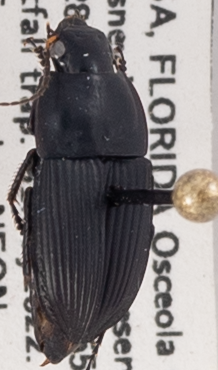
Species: Anisodactylus haplomus
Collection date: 2022-05-31
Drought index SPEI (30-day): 0.502
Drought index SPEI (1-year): -0.32
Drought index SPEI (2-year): -0.114